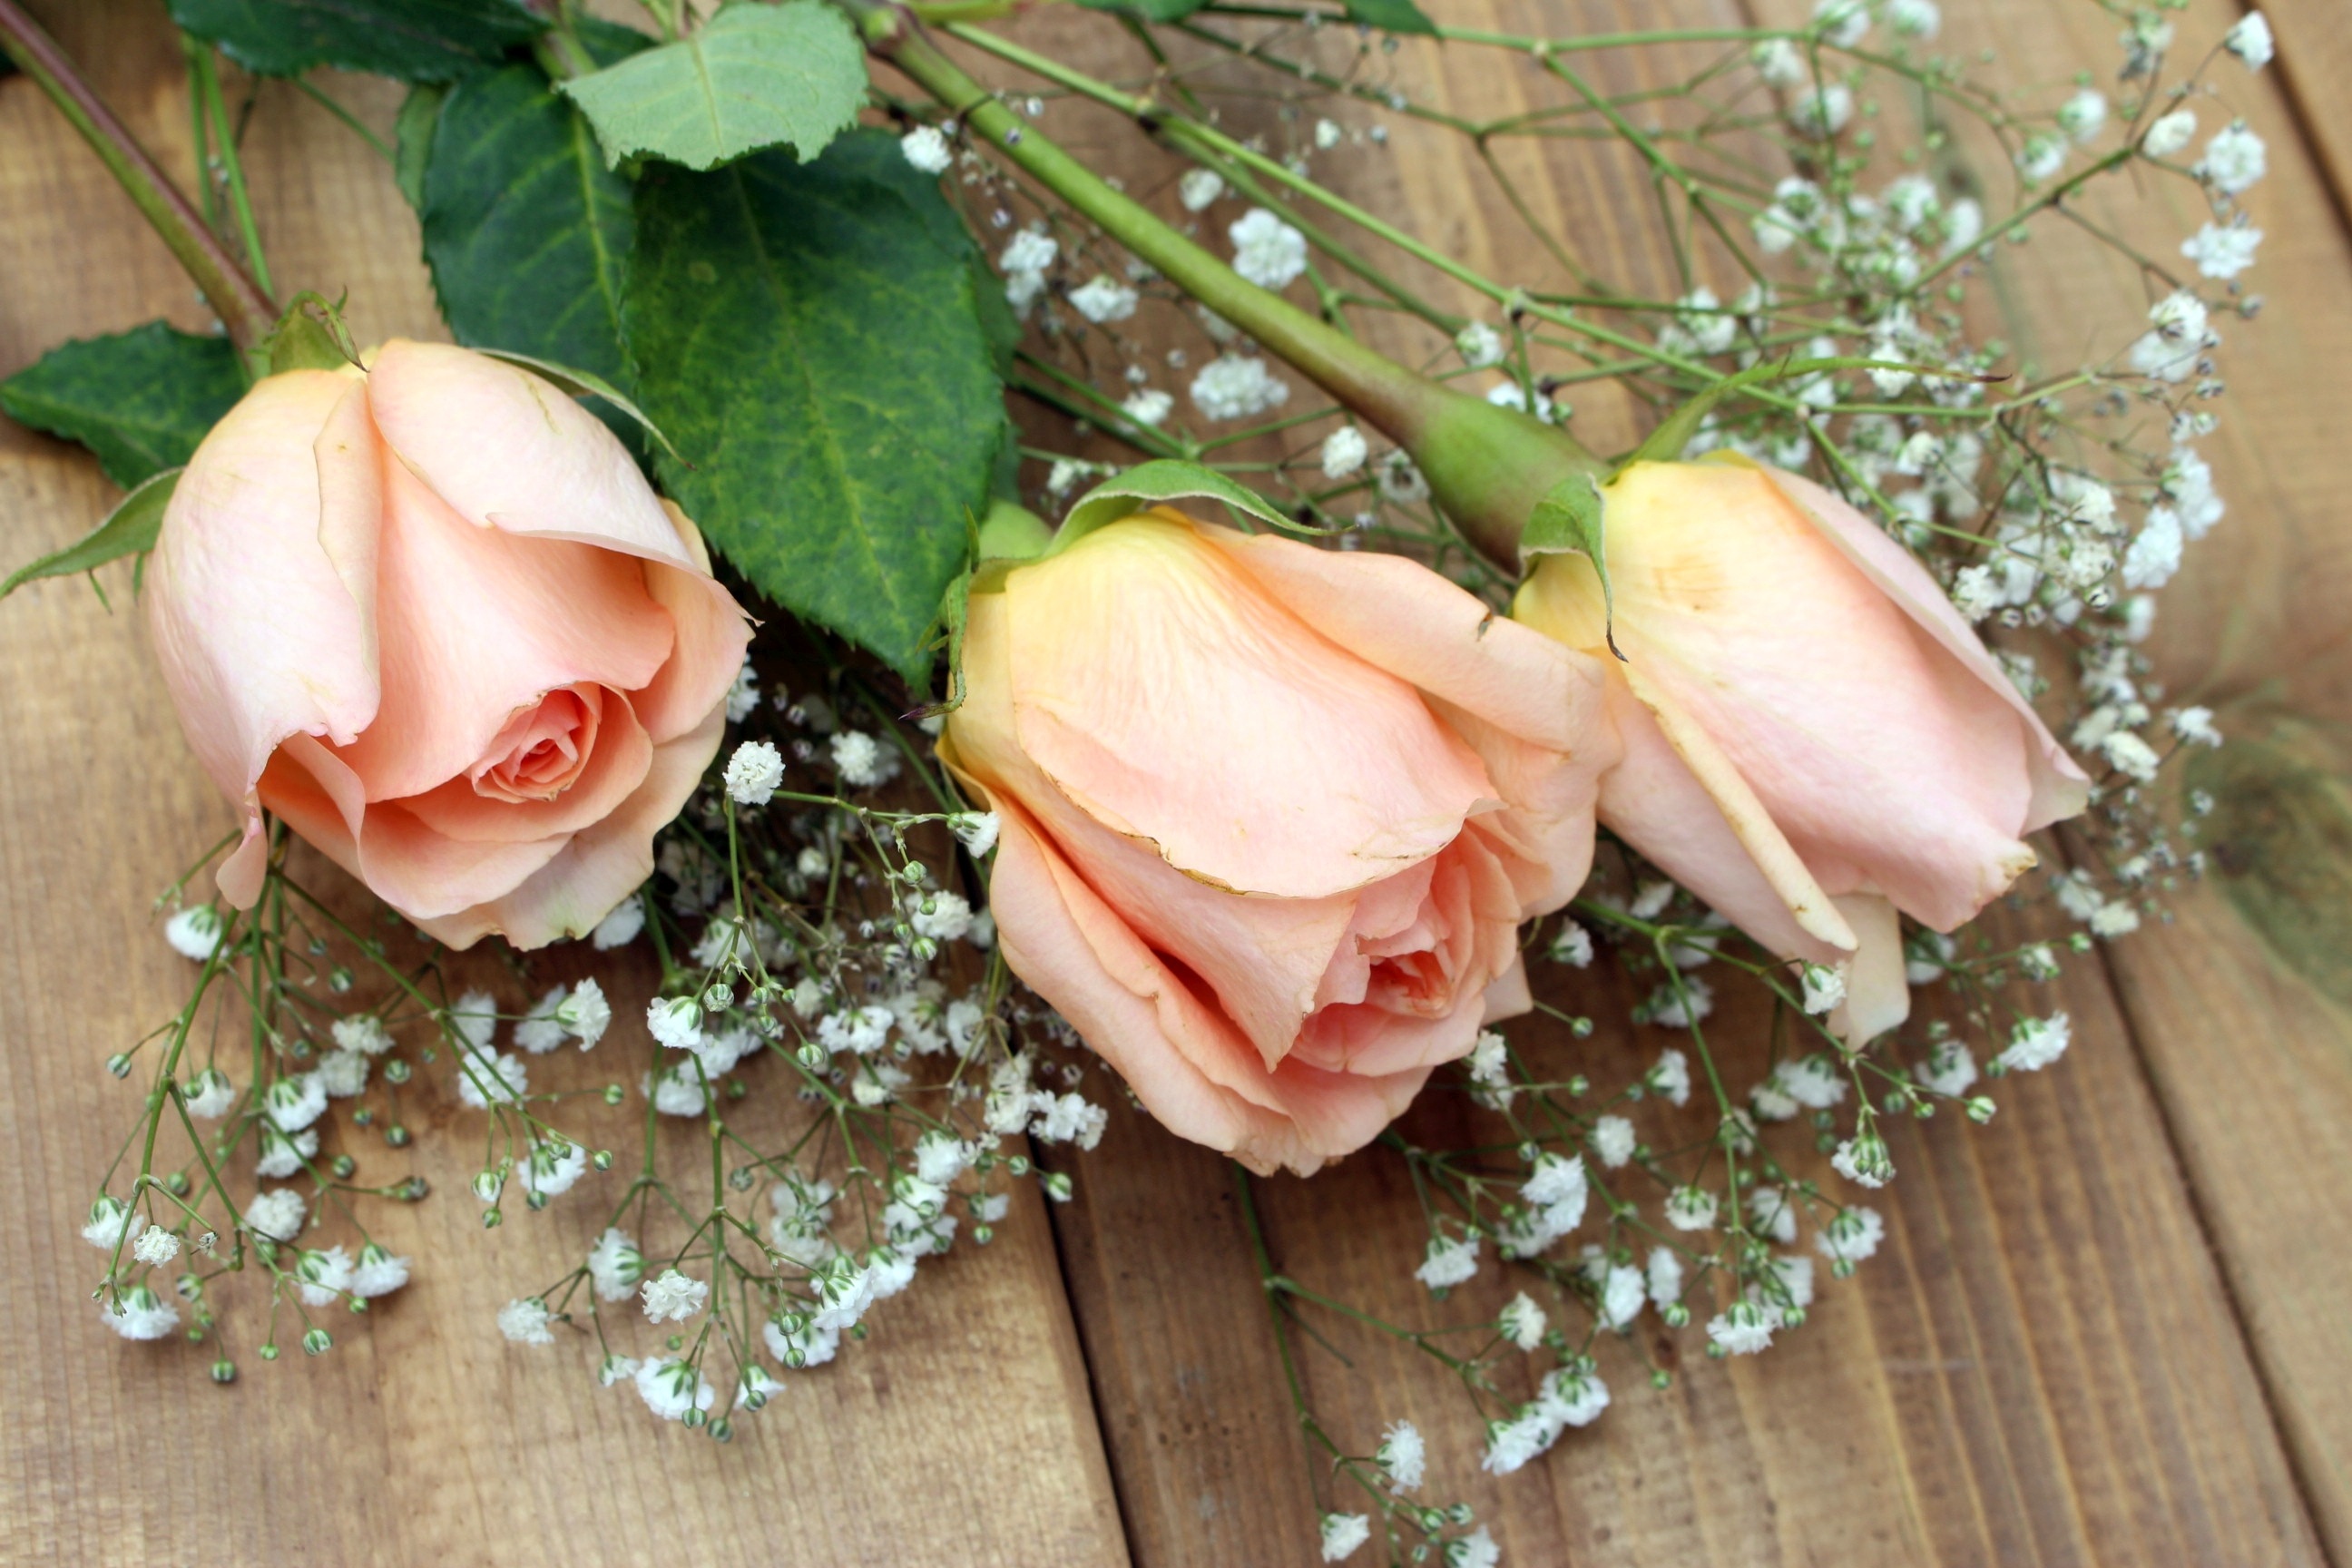
nature, plant, flower, petal, bouquet, rose, pink, flowers, roses, peach, composition, floristry, flowering plant, garden roses, rose family, flower bouquet, cut flowers, floral design, rose order, flower arranging